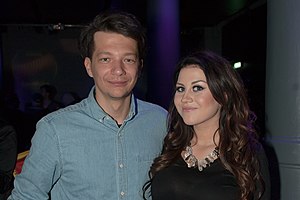
Elina Born
Elina Born med Stig Rästa (2015)
"Elina Born er en estisk sanger, der repræsenterede Estland i Eurovision Song Contest 2015 sammen med Stig Rästa med sangen ""Goodbye to Yesterday"". Born har tidligere forsøgt at repræsentere Estland i Eurovision Song Contest i 2013 med sangen ""Enough"". Hun var runner-up af den femte sæson af Eesti otsib superstaari.